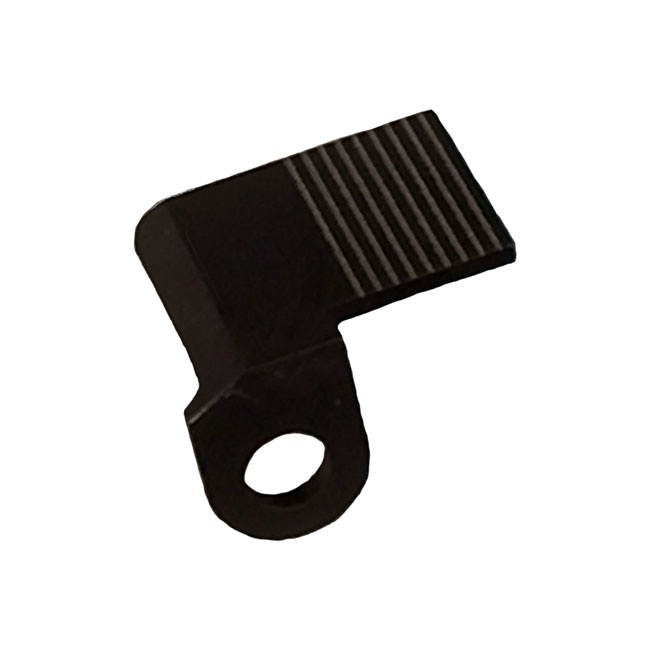
Black Ops Chain Tensioner Bump Stop
Black Oxide. Steel. For Oem 30-46 Drive Ratio. Over Tension Is An Issue With The Oem Primary Chain Tensioner. Unnecessary Stresses On Chain, Sprockets And Bearings Can Cause Premature Failure. This Black Oxide Steel 'Bump Stop' Blocks The Oem Automatic Chain Racheting System, Thus Preventing It From Racheting Too Far. Adjustments Are Made By Grinding Material Away From The Bump Stop'S Grooved Wear Marks. Primary Chain Adjustments Can Be Made Together With Every 5000 Mile Primary Oil Change. Incl. Installation Instructions. Permanent Modifications Are Not Required. 06-17(NU)Dyna; 07-21 Softail; 07-21 Touring
Brand: Evolution Industries
Category: Vehicles & Parts > Vehicle Parts & Accessories > Motor Vehicle Parts > Motor Vehicle Transmission & Drivetrain Parts > Drive Shafts